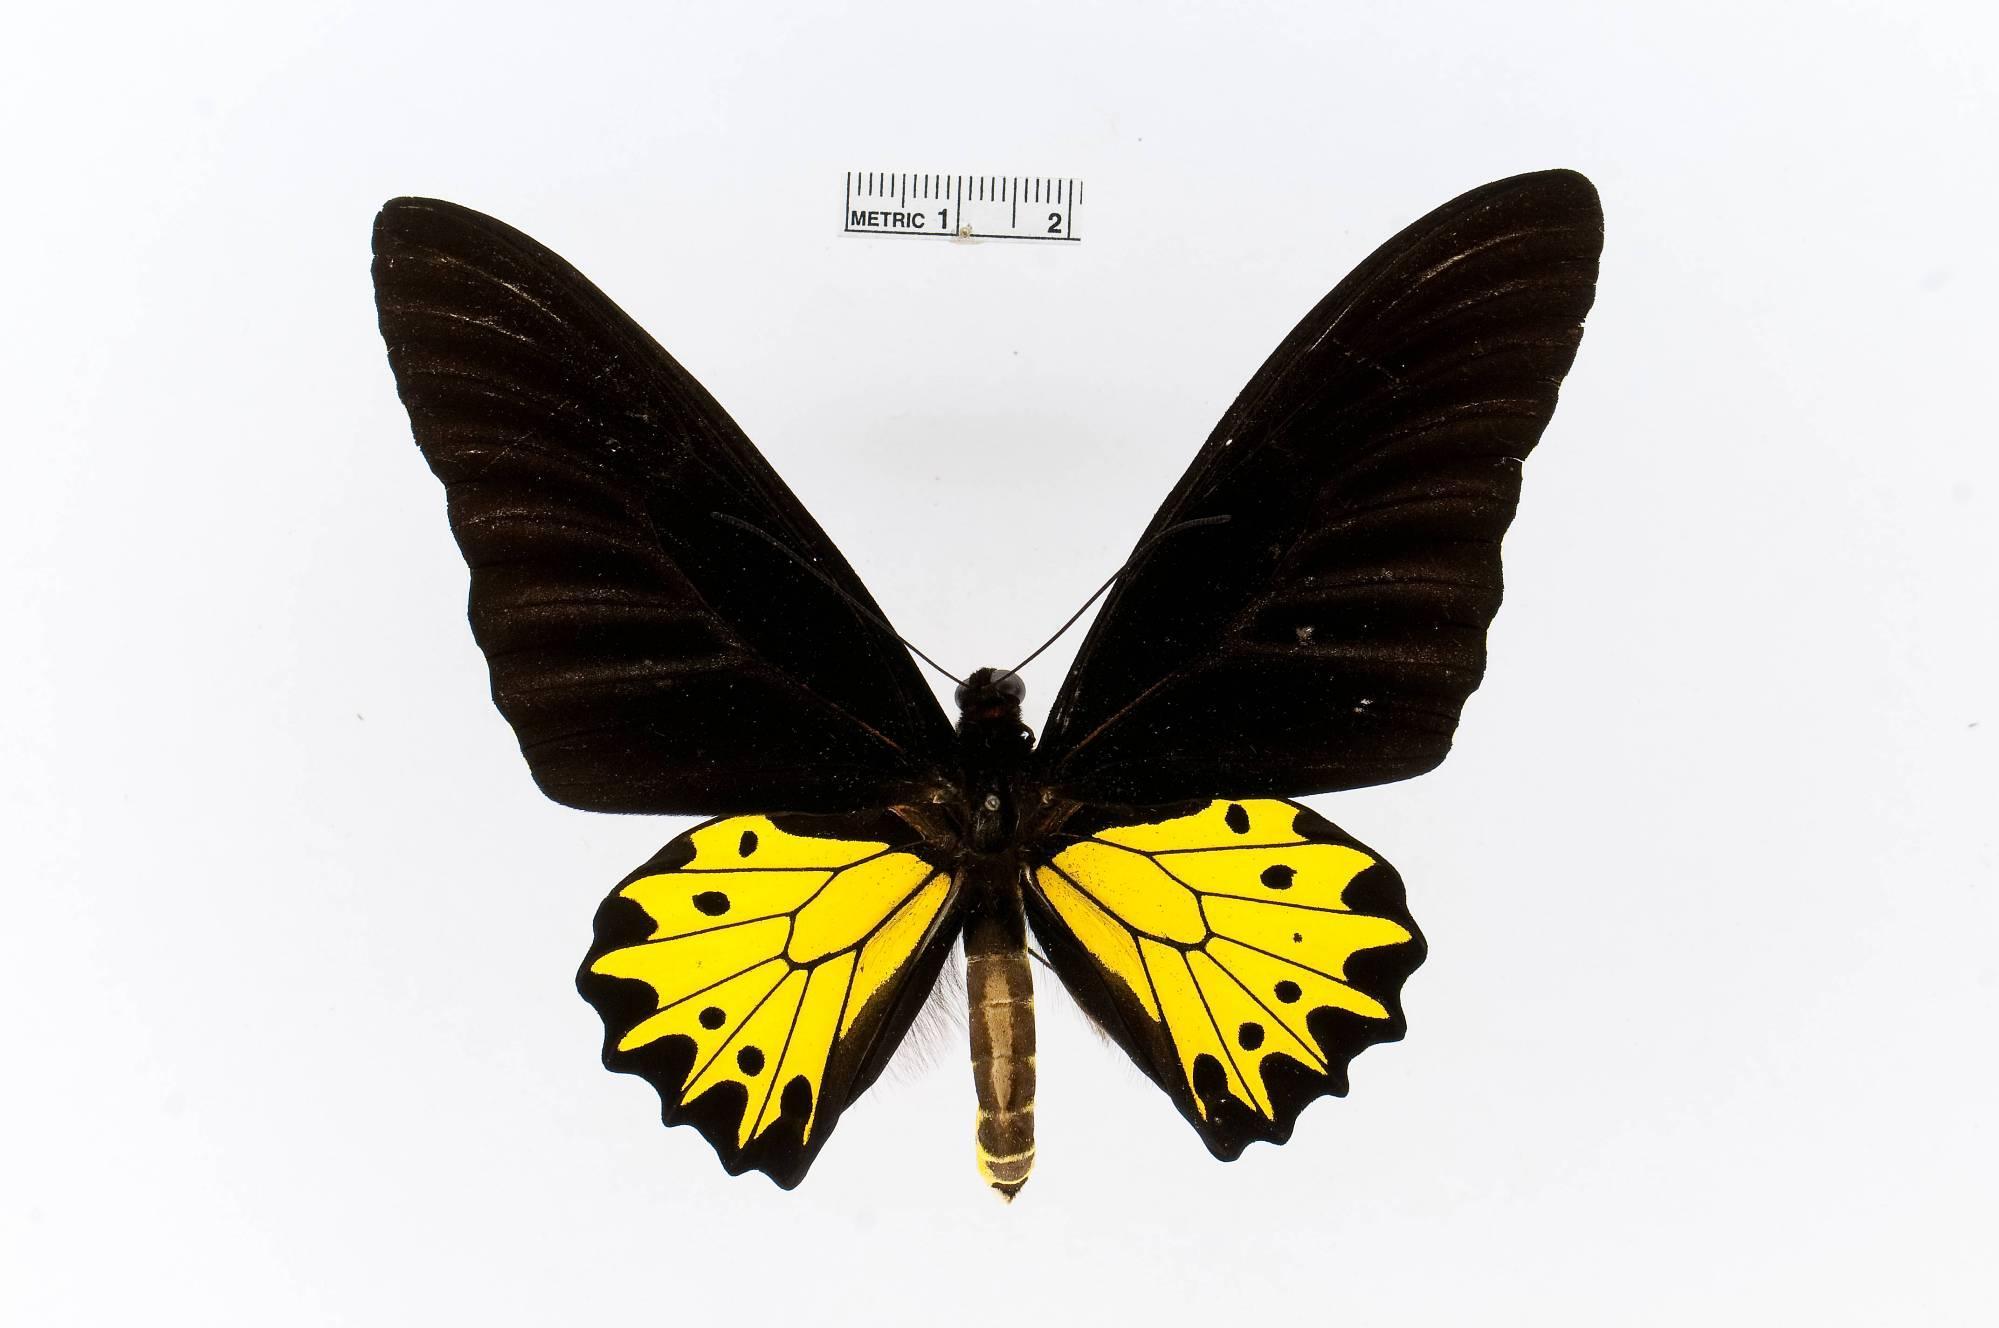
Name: Troides helena
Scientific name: Troides helena
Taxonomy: Animalia, Arthropoda, Insecta, Lepidoptera, Papilionidae, Papilioninae
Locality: Andamain Islands, [Not Stated], Andaman and Nicobar Islands Union Territory, India
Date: Oct 1906